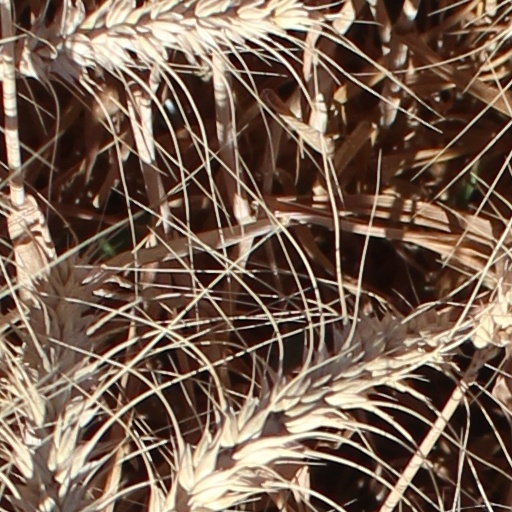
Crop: wheat